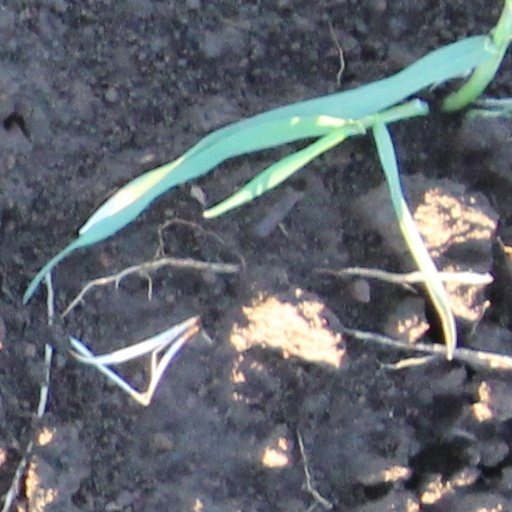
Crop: wheat